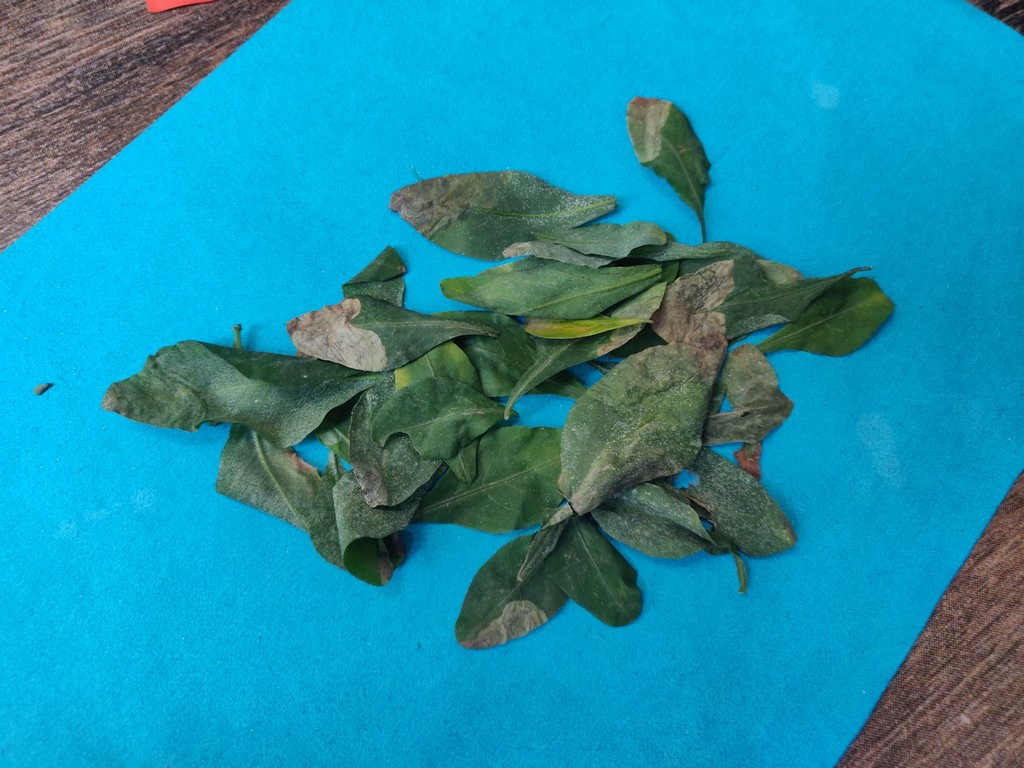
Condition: Unhealthy
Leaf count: multiple
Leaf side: unknown